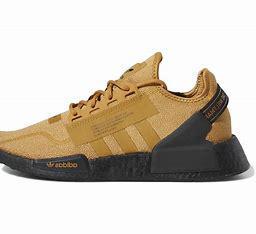
Brand: Adidas
Model: NMD R1 V2